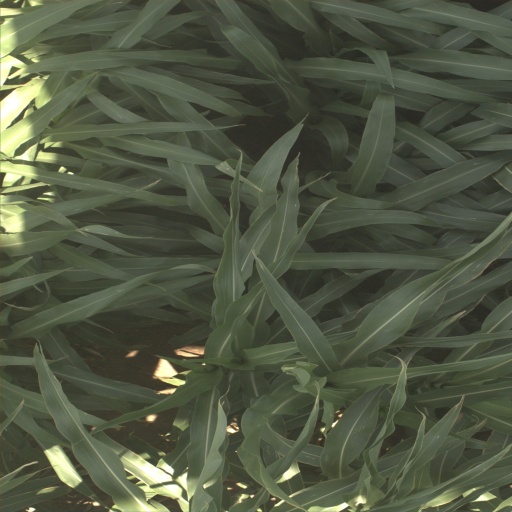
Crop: sorghum